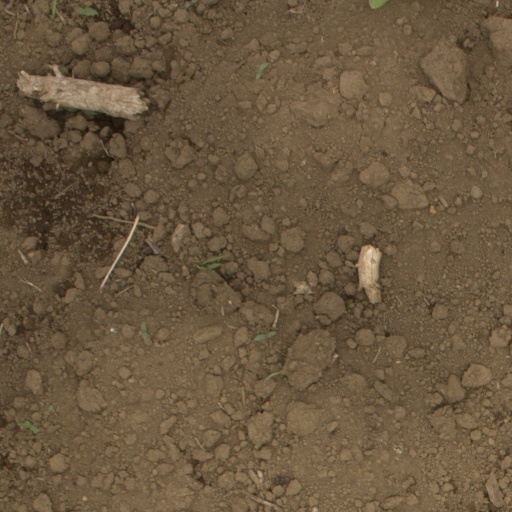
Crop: Jerusalem artichoke